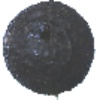
Label: Avocado ripe 1